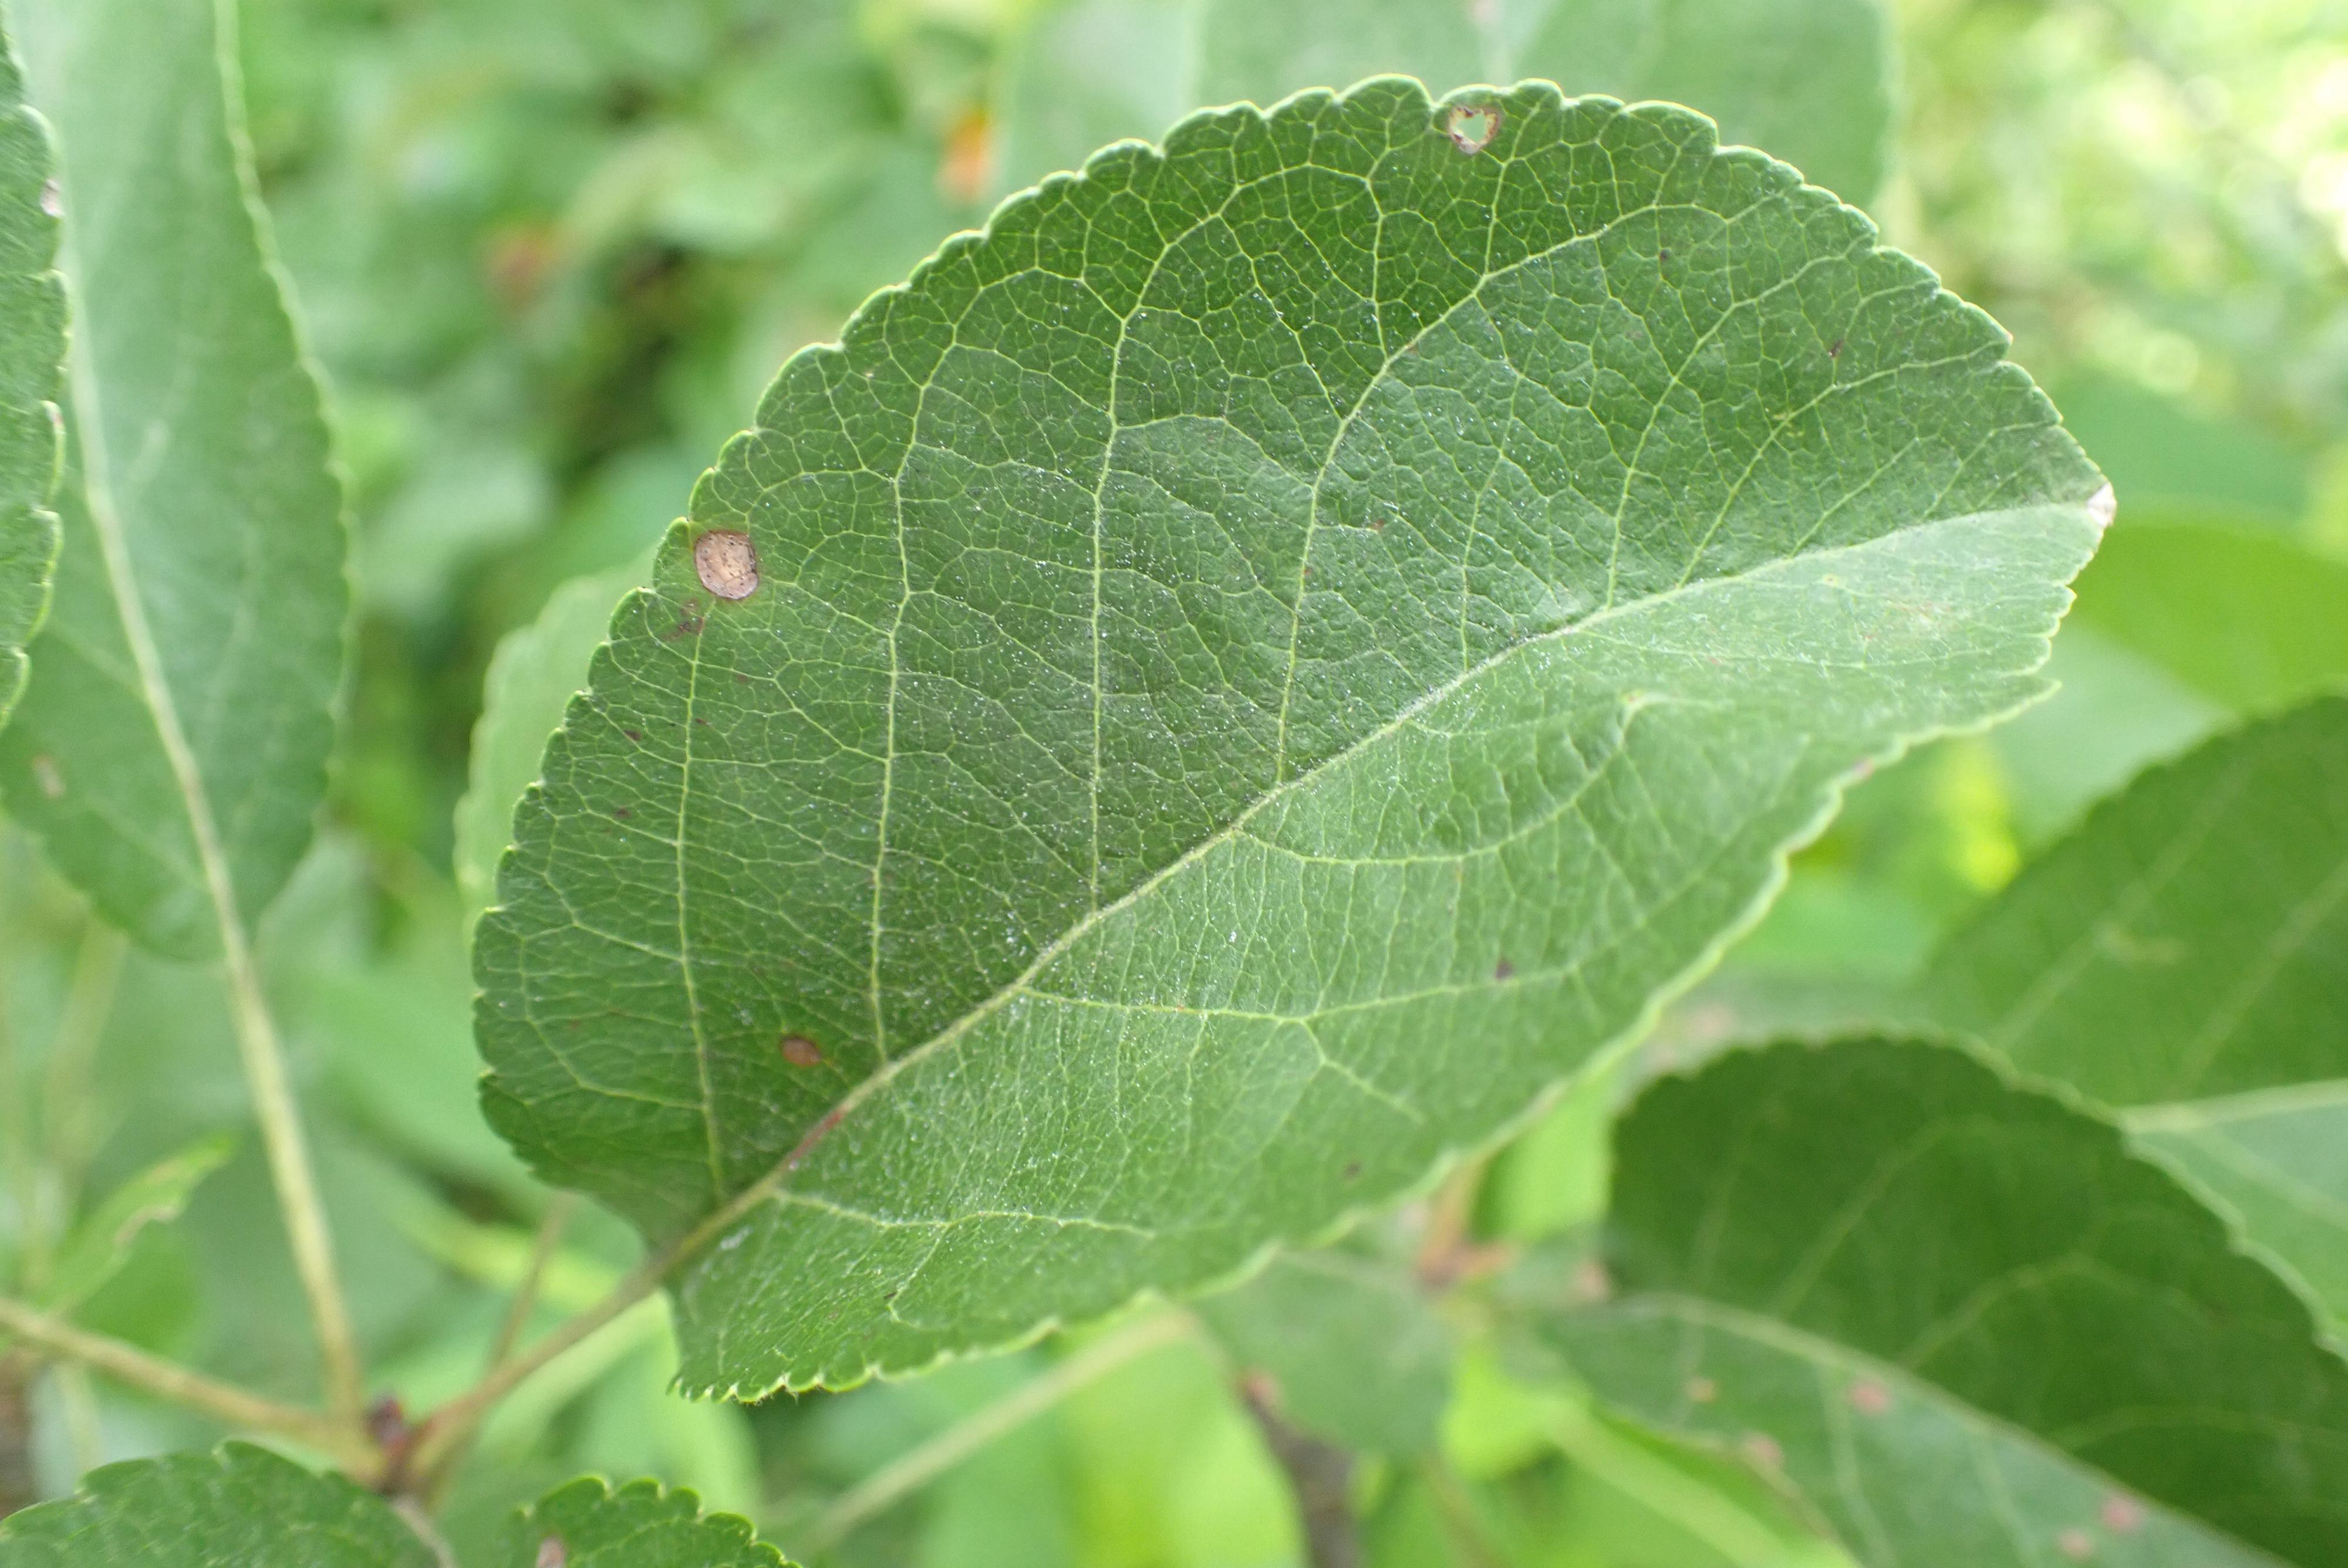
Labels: frog_eye_leaf_spot